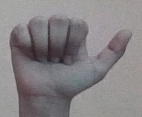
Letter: dhad